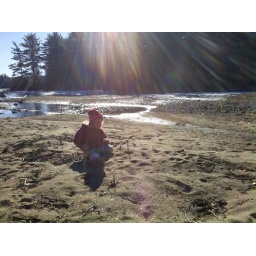
making sand castles in the lake bottom